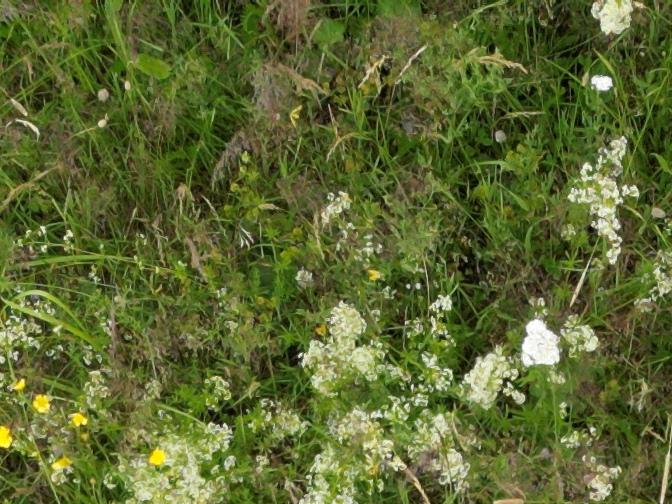
Flowers visible: yarrow flowers, yarrow flowers, yarrow flowers, yarrow flowers, yarrow flowers, yarrow flowers, yarrow flowers, yarrow flowers